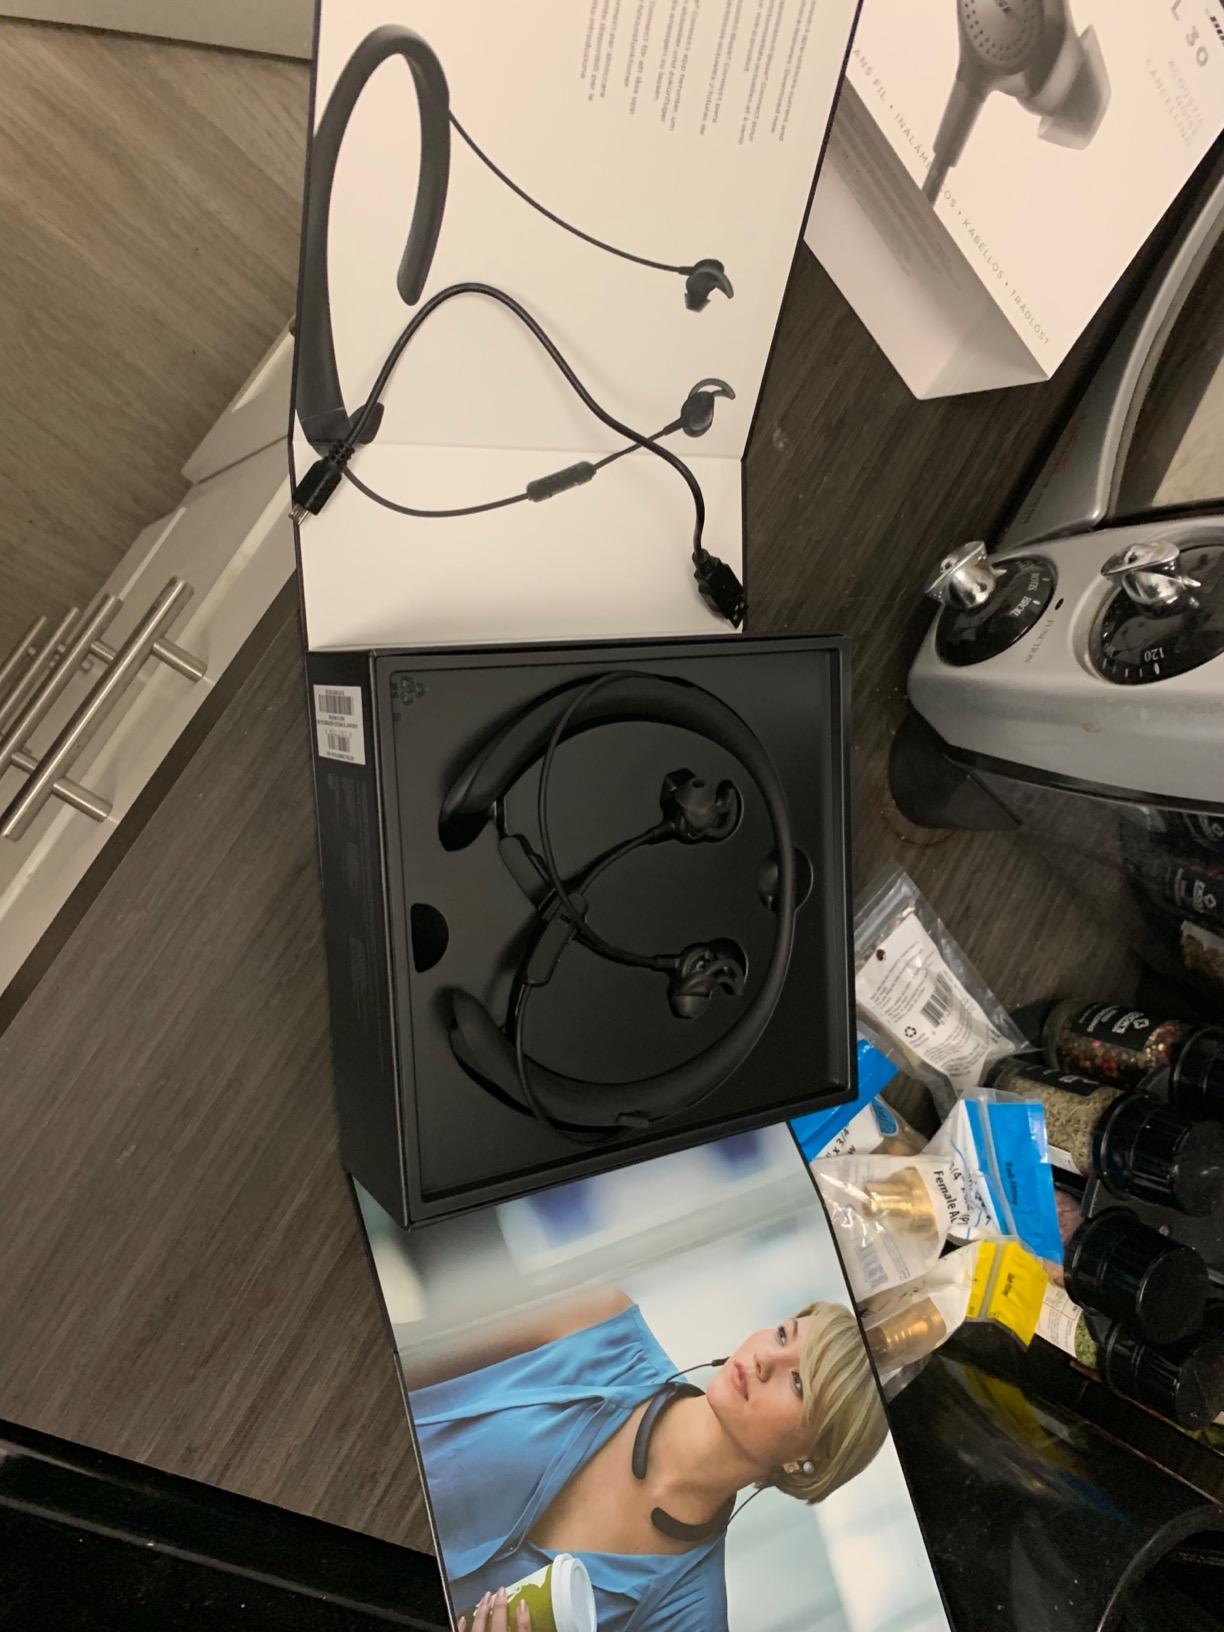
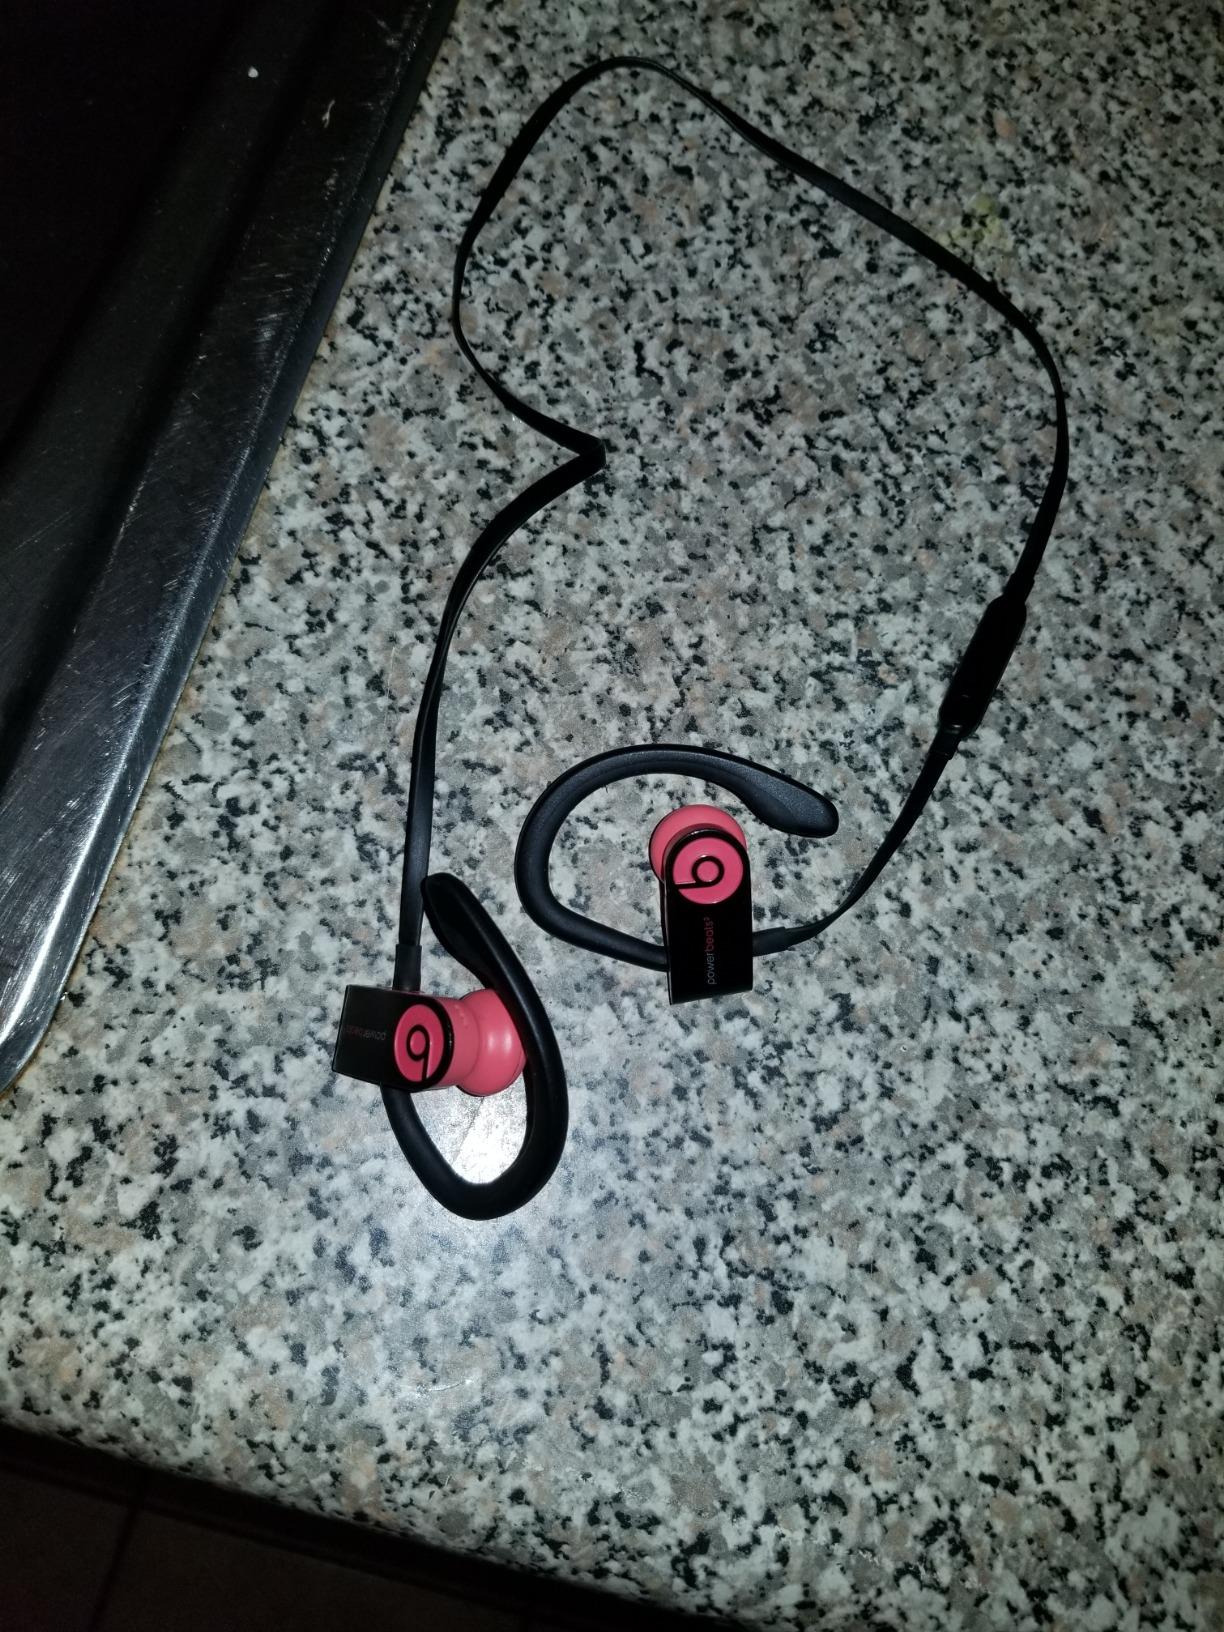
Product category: headphones
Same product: no